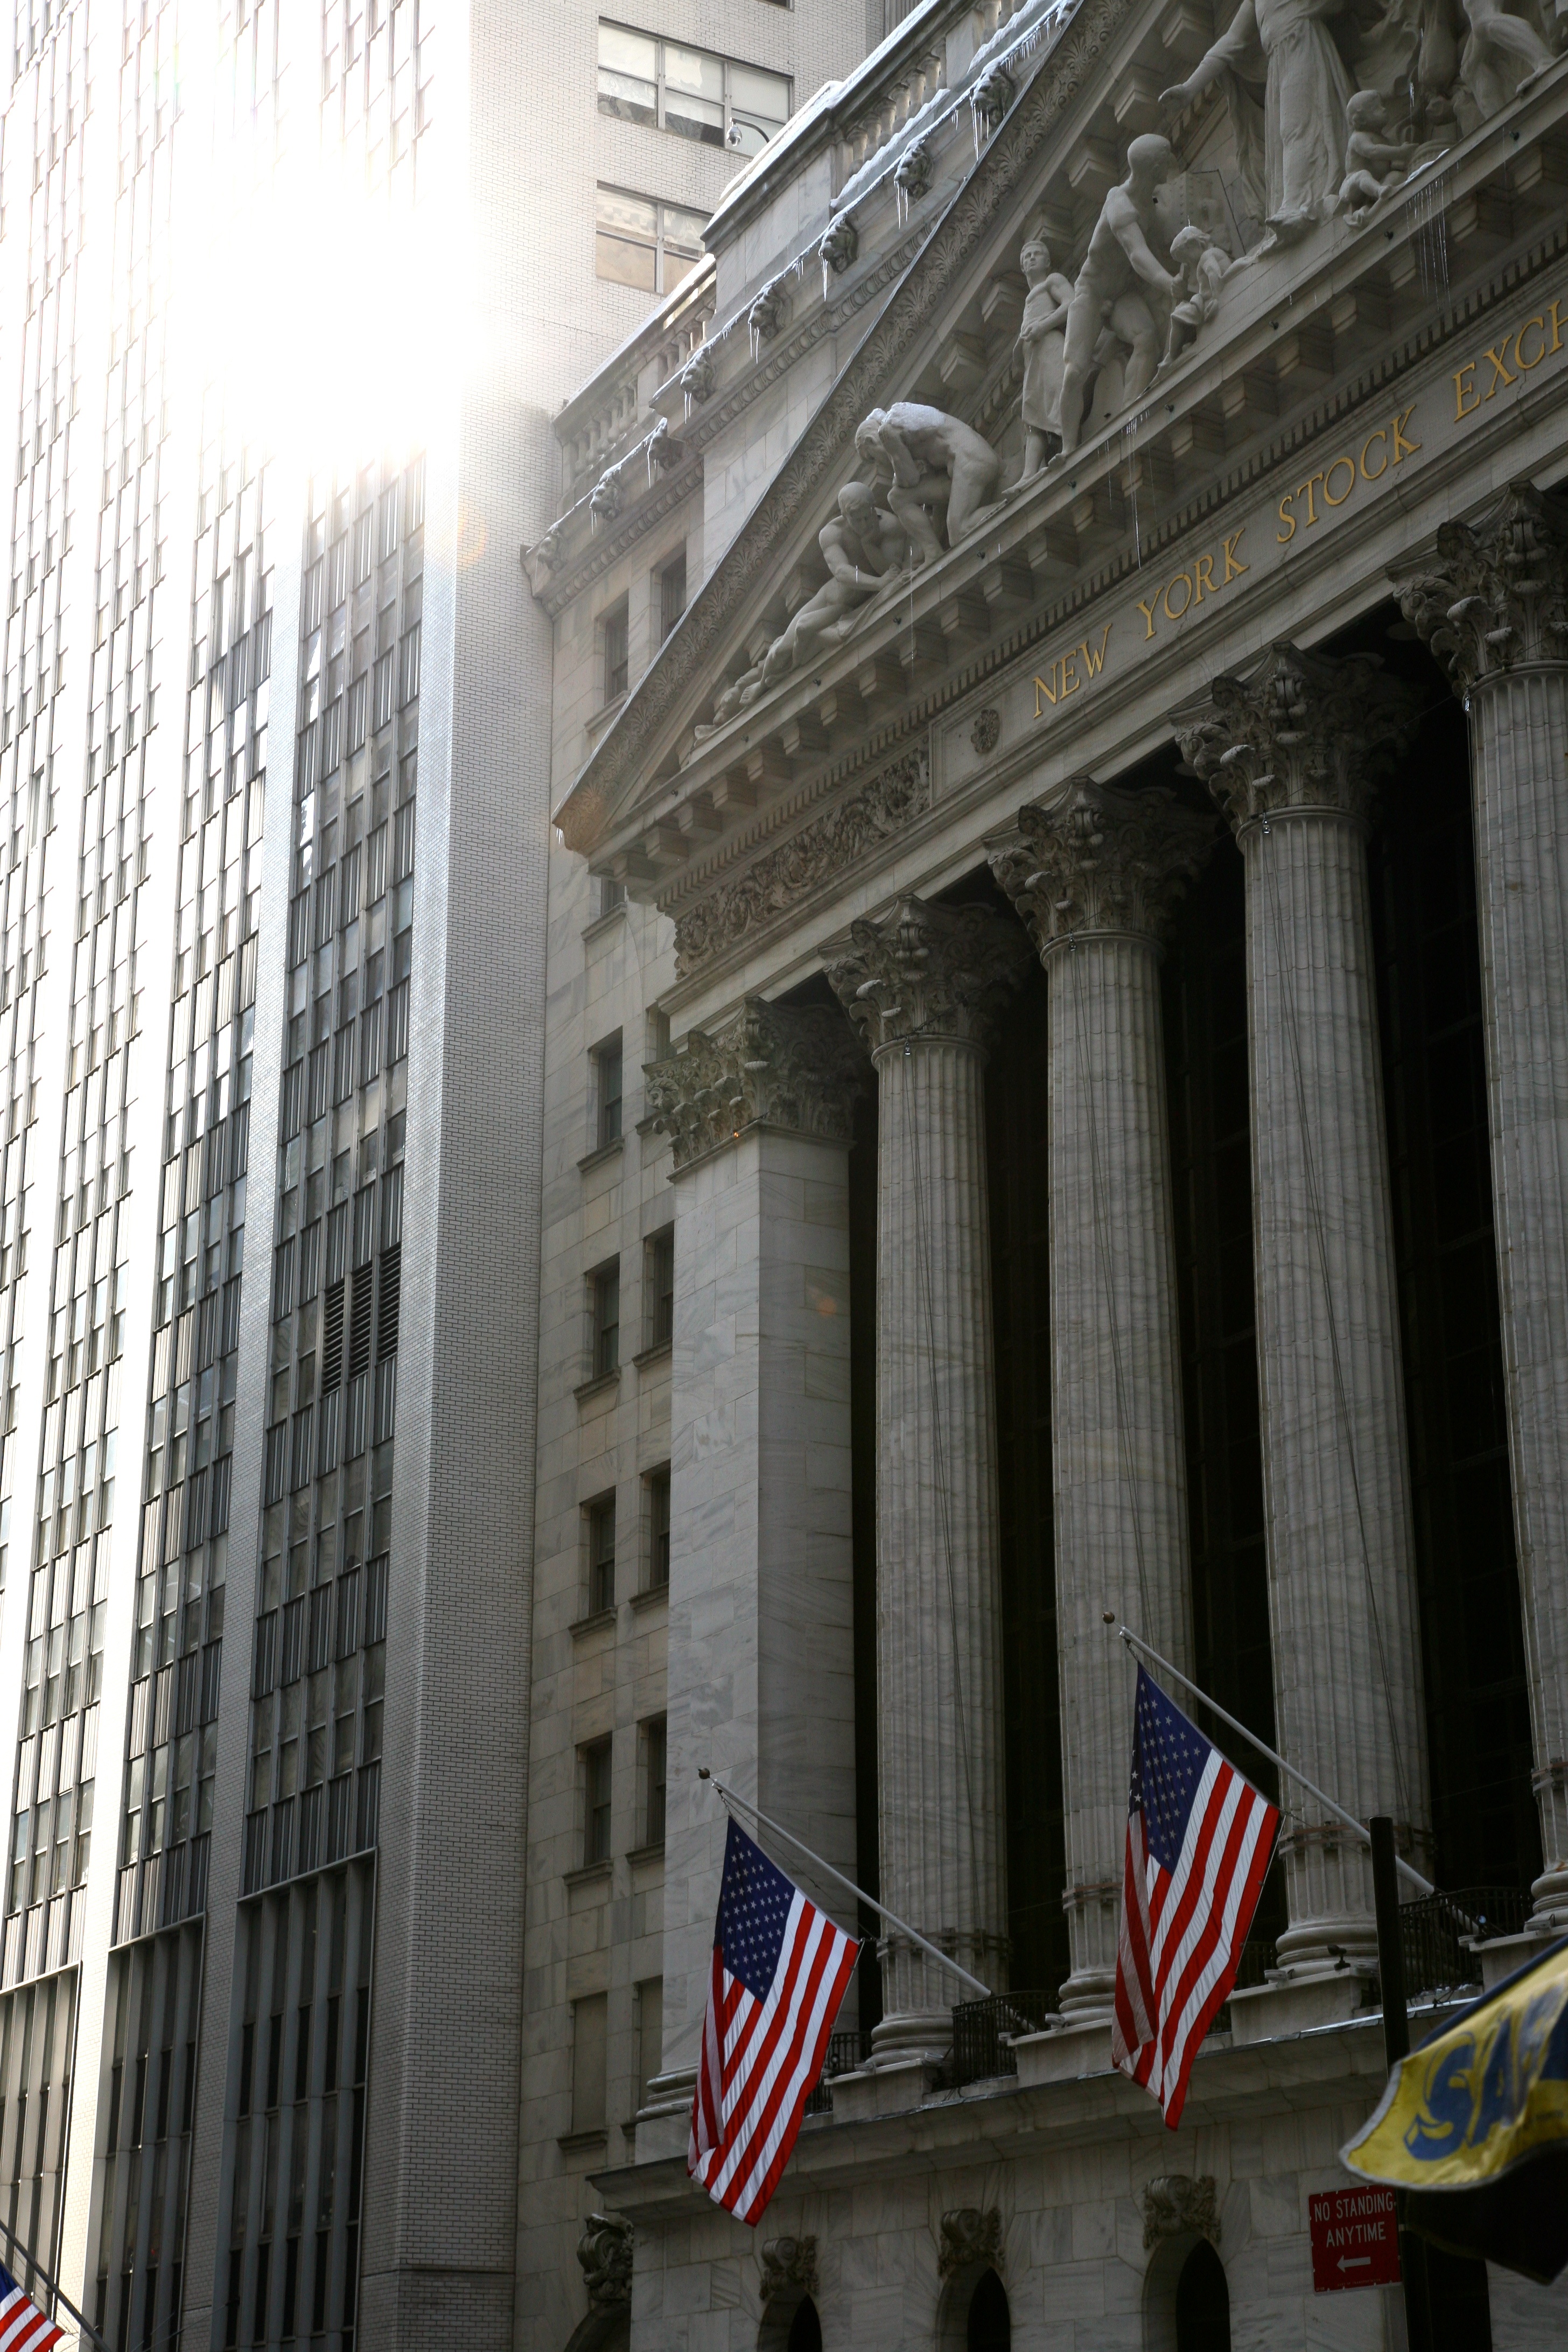
architecture, structure, building, city, skyscraper, manhattan, downtown, nyc, canon, landmark, facade, newyork, newyorkcity, ny, 5d, lowermanhattan, metropolis, wallstreet, ef24105mmf4lisusm, financialdistrict, stockexchange, nyse, newyorkstockexchange, urban area, human settlement